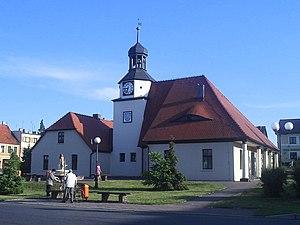
Zduny est une ville polonaise du powiat de Krotoszyn de la voïvodie de Grande-Pologne dans le centre-ouest de la Pologne.